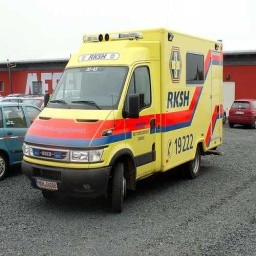
Label: ambulance